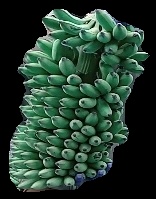
Variety: elakki-bale
Grade: grade1